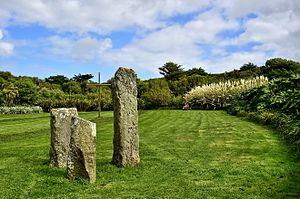
Le jardin botanique de Vauville également appelé Jardin du Voyageur, situé à la pointe nord-ouest de la presqu'île du Cotentin, abrite plus de 1 000 espèces de plantes de l'hémisphère austral. Le jardin a été inscrit à l'Inventaire supplémentaire des Monuments historiques en 1992 et classé « Jardin remarquable » en 2004.